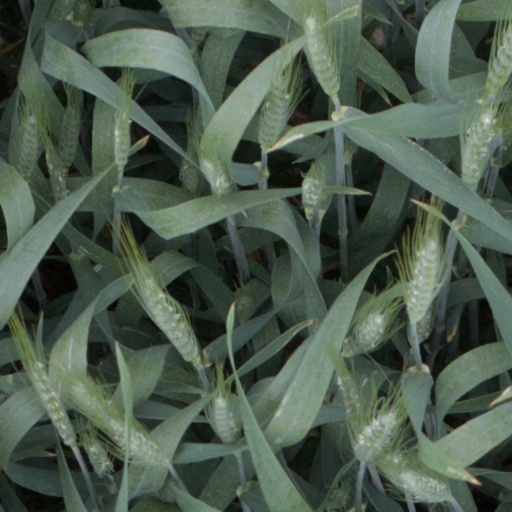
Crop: wheat